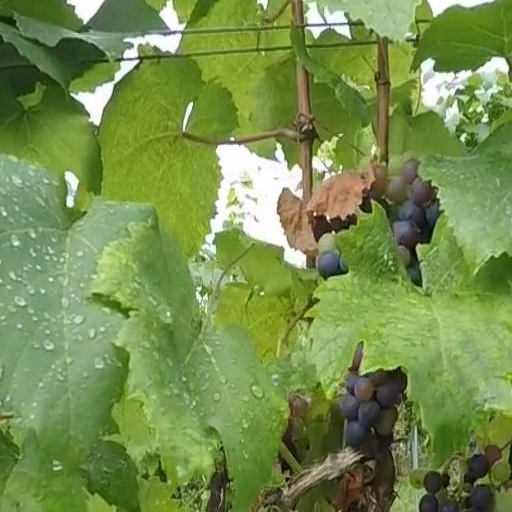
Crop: grape